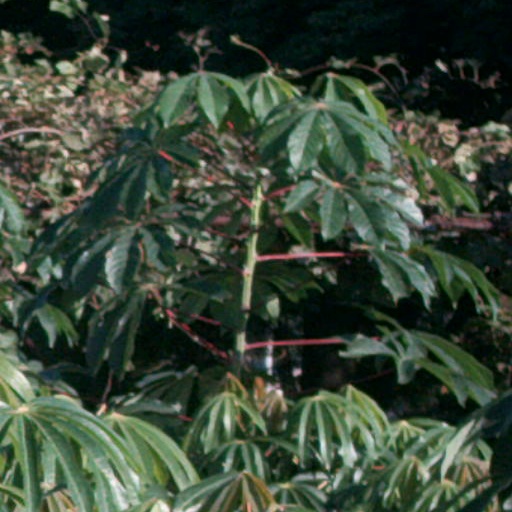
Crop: cassava